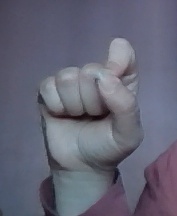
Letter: fa